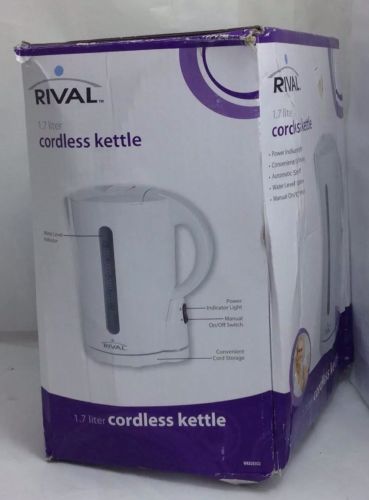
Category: kettle